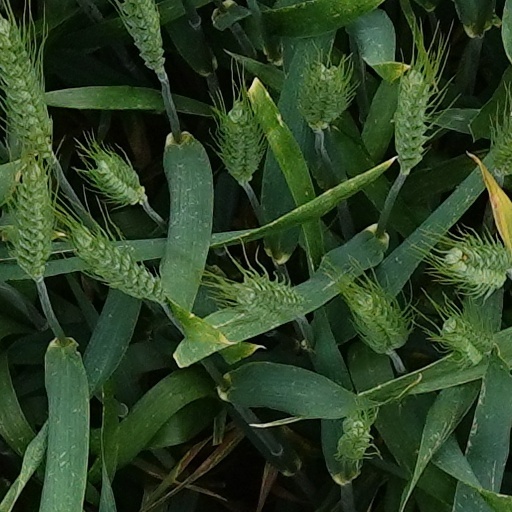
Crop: wheat